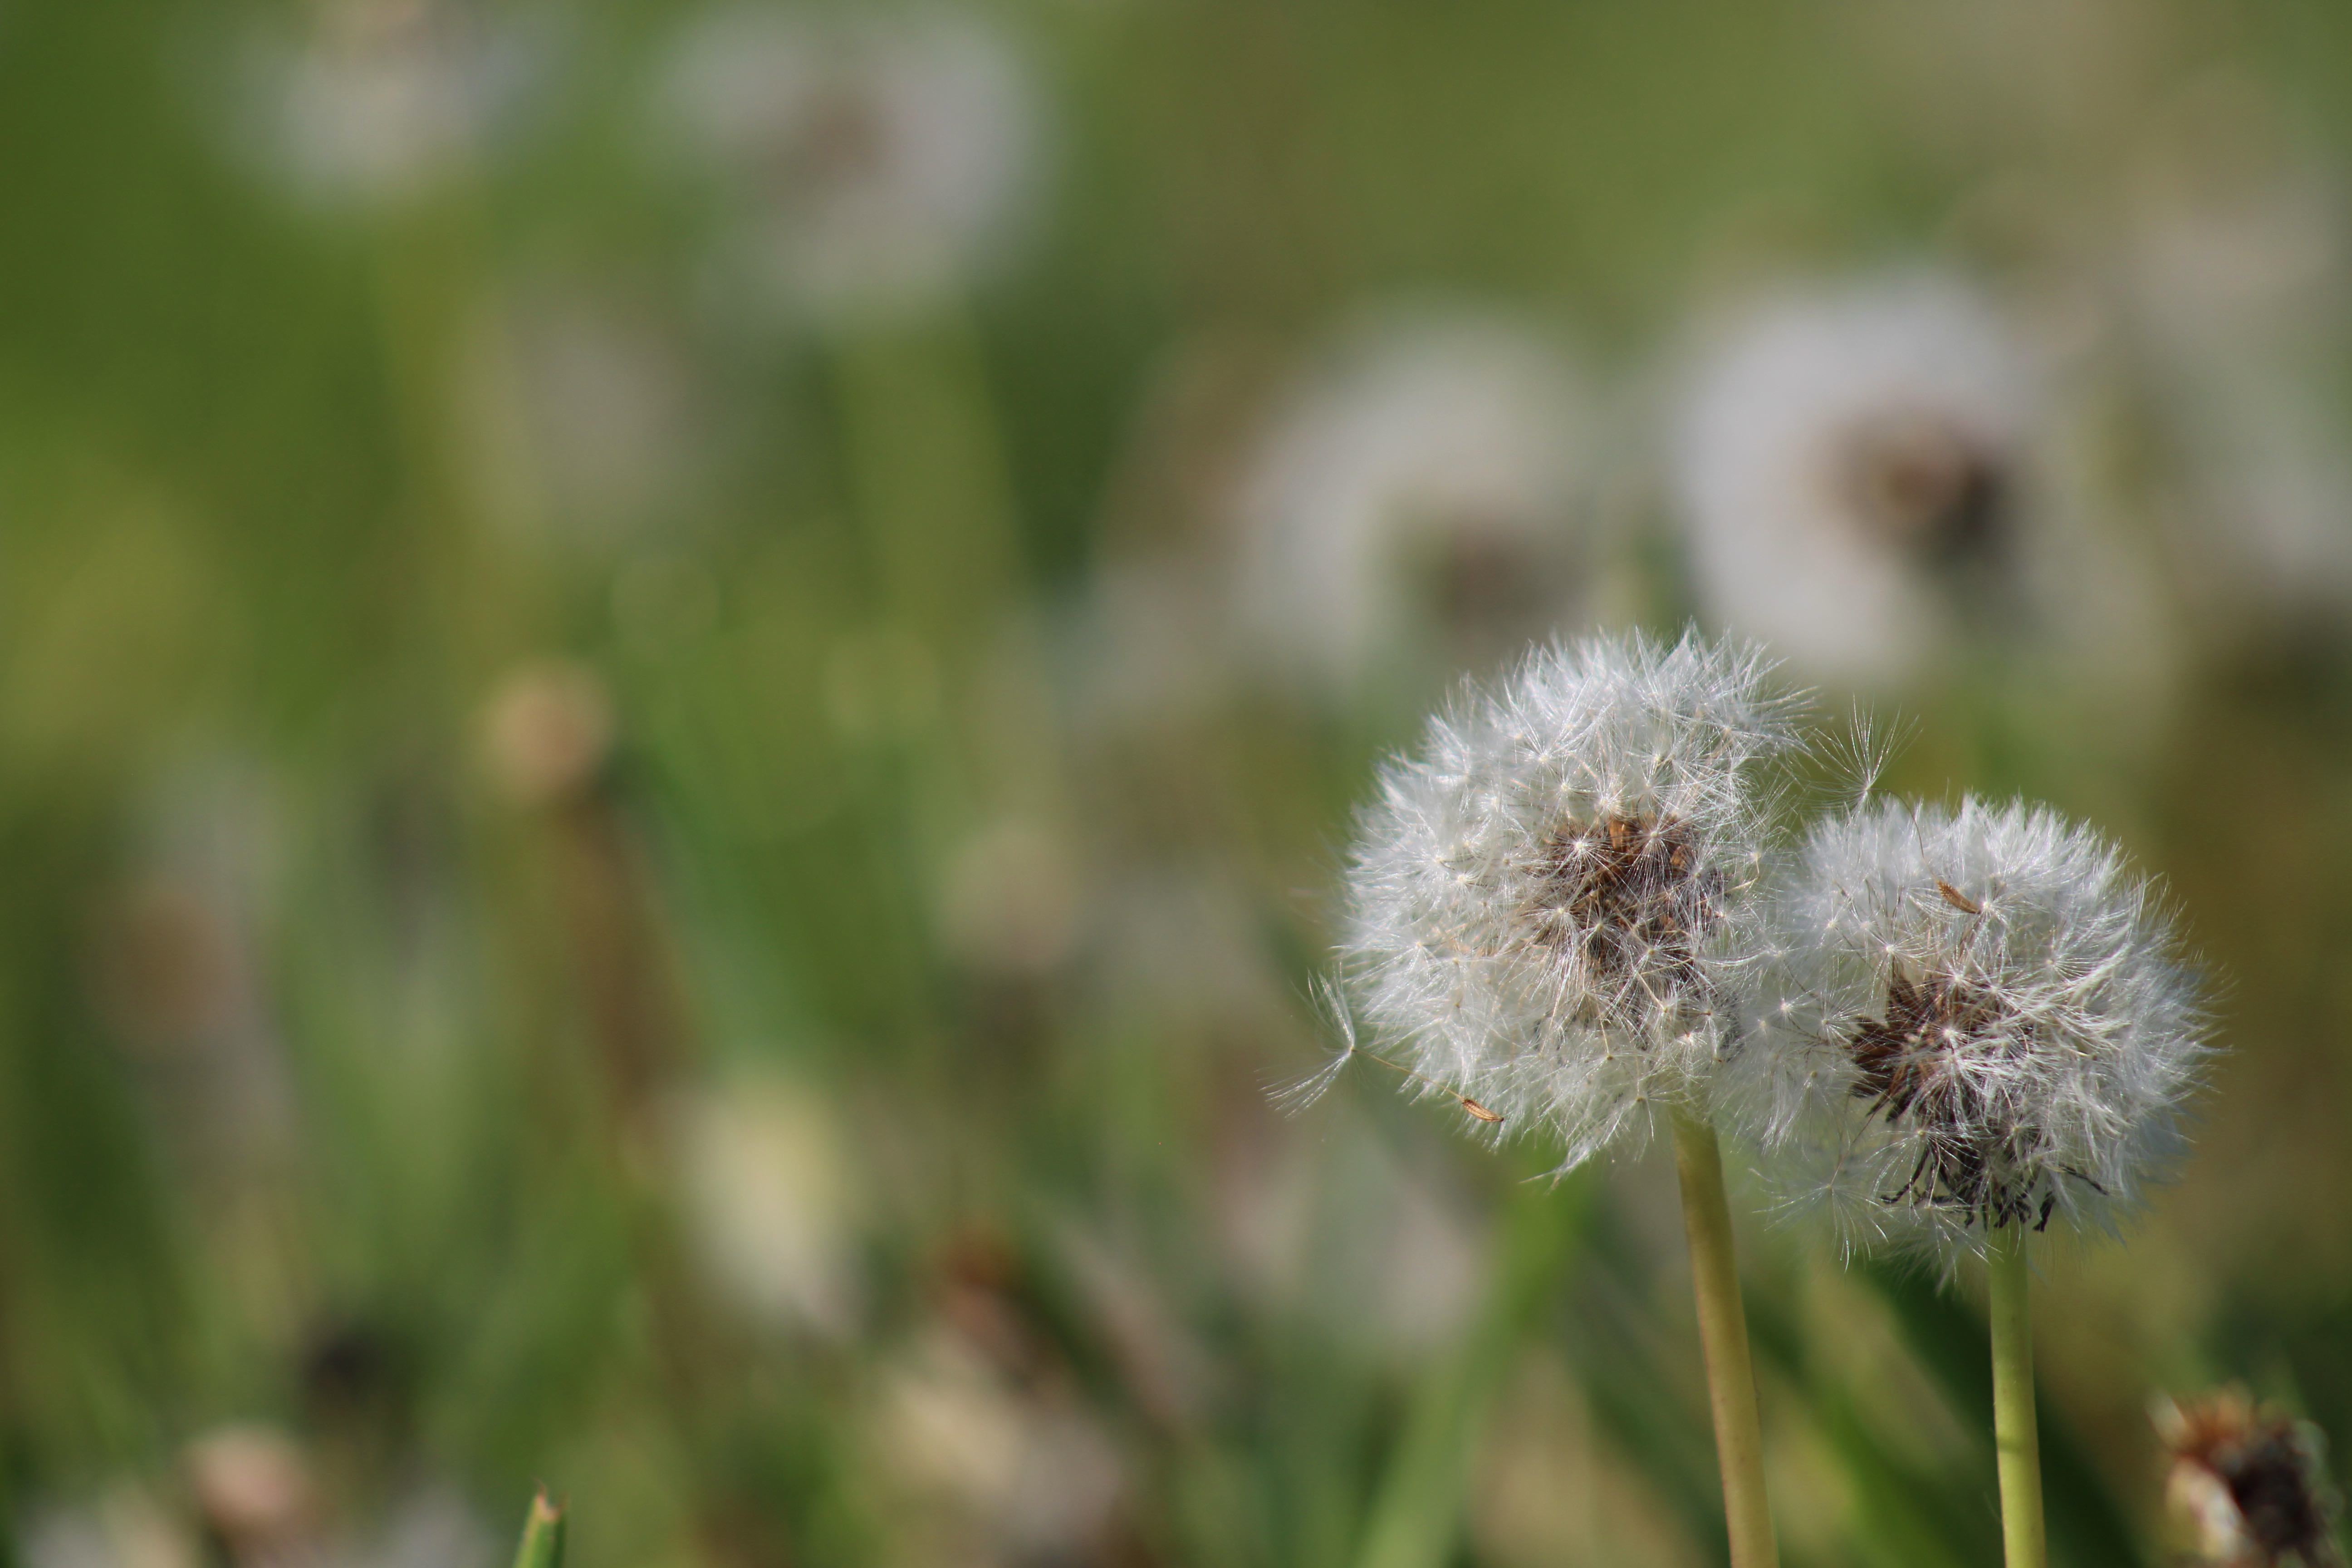
nature, grass, blossom, plant, field, lawn, photography, meadow, dandelion, prairie, leaf, flower, green, botany, flora, wildflower, close up, grassland, macro photography, flowering plant, daisy family, grass family, plant stem, land plant